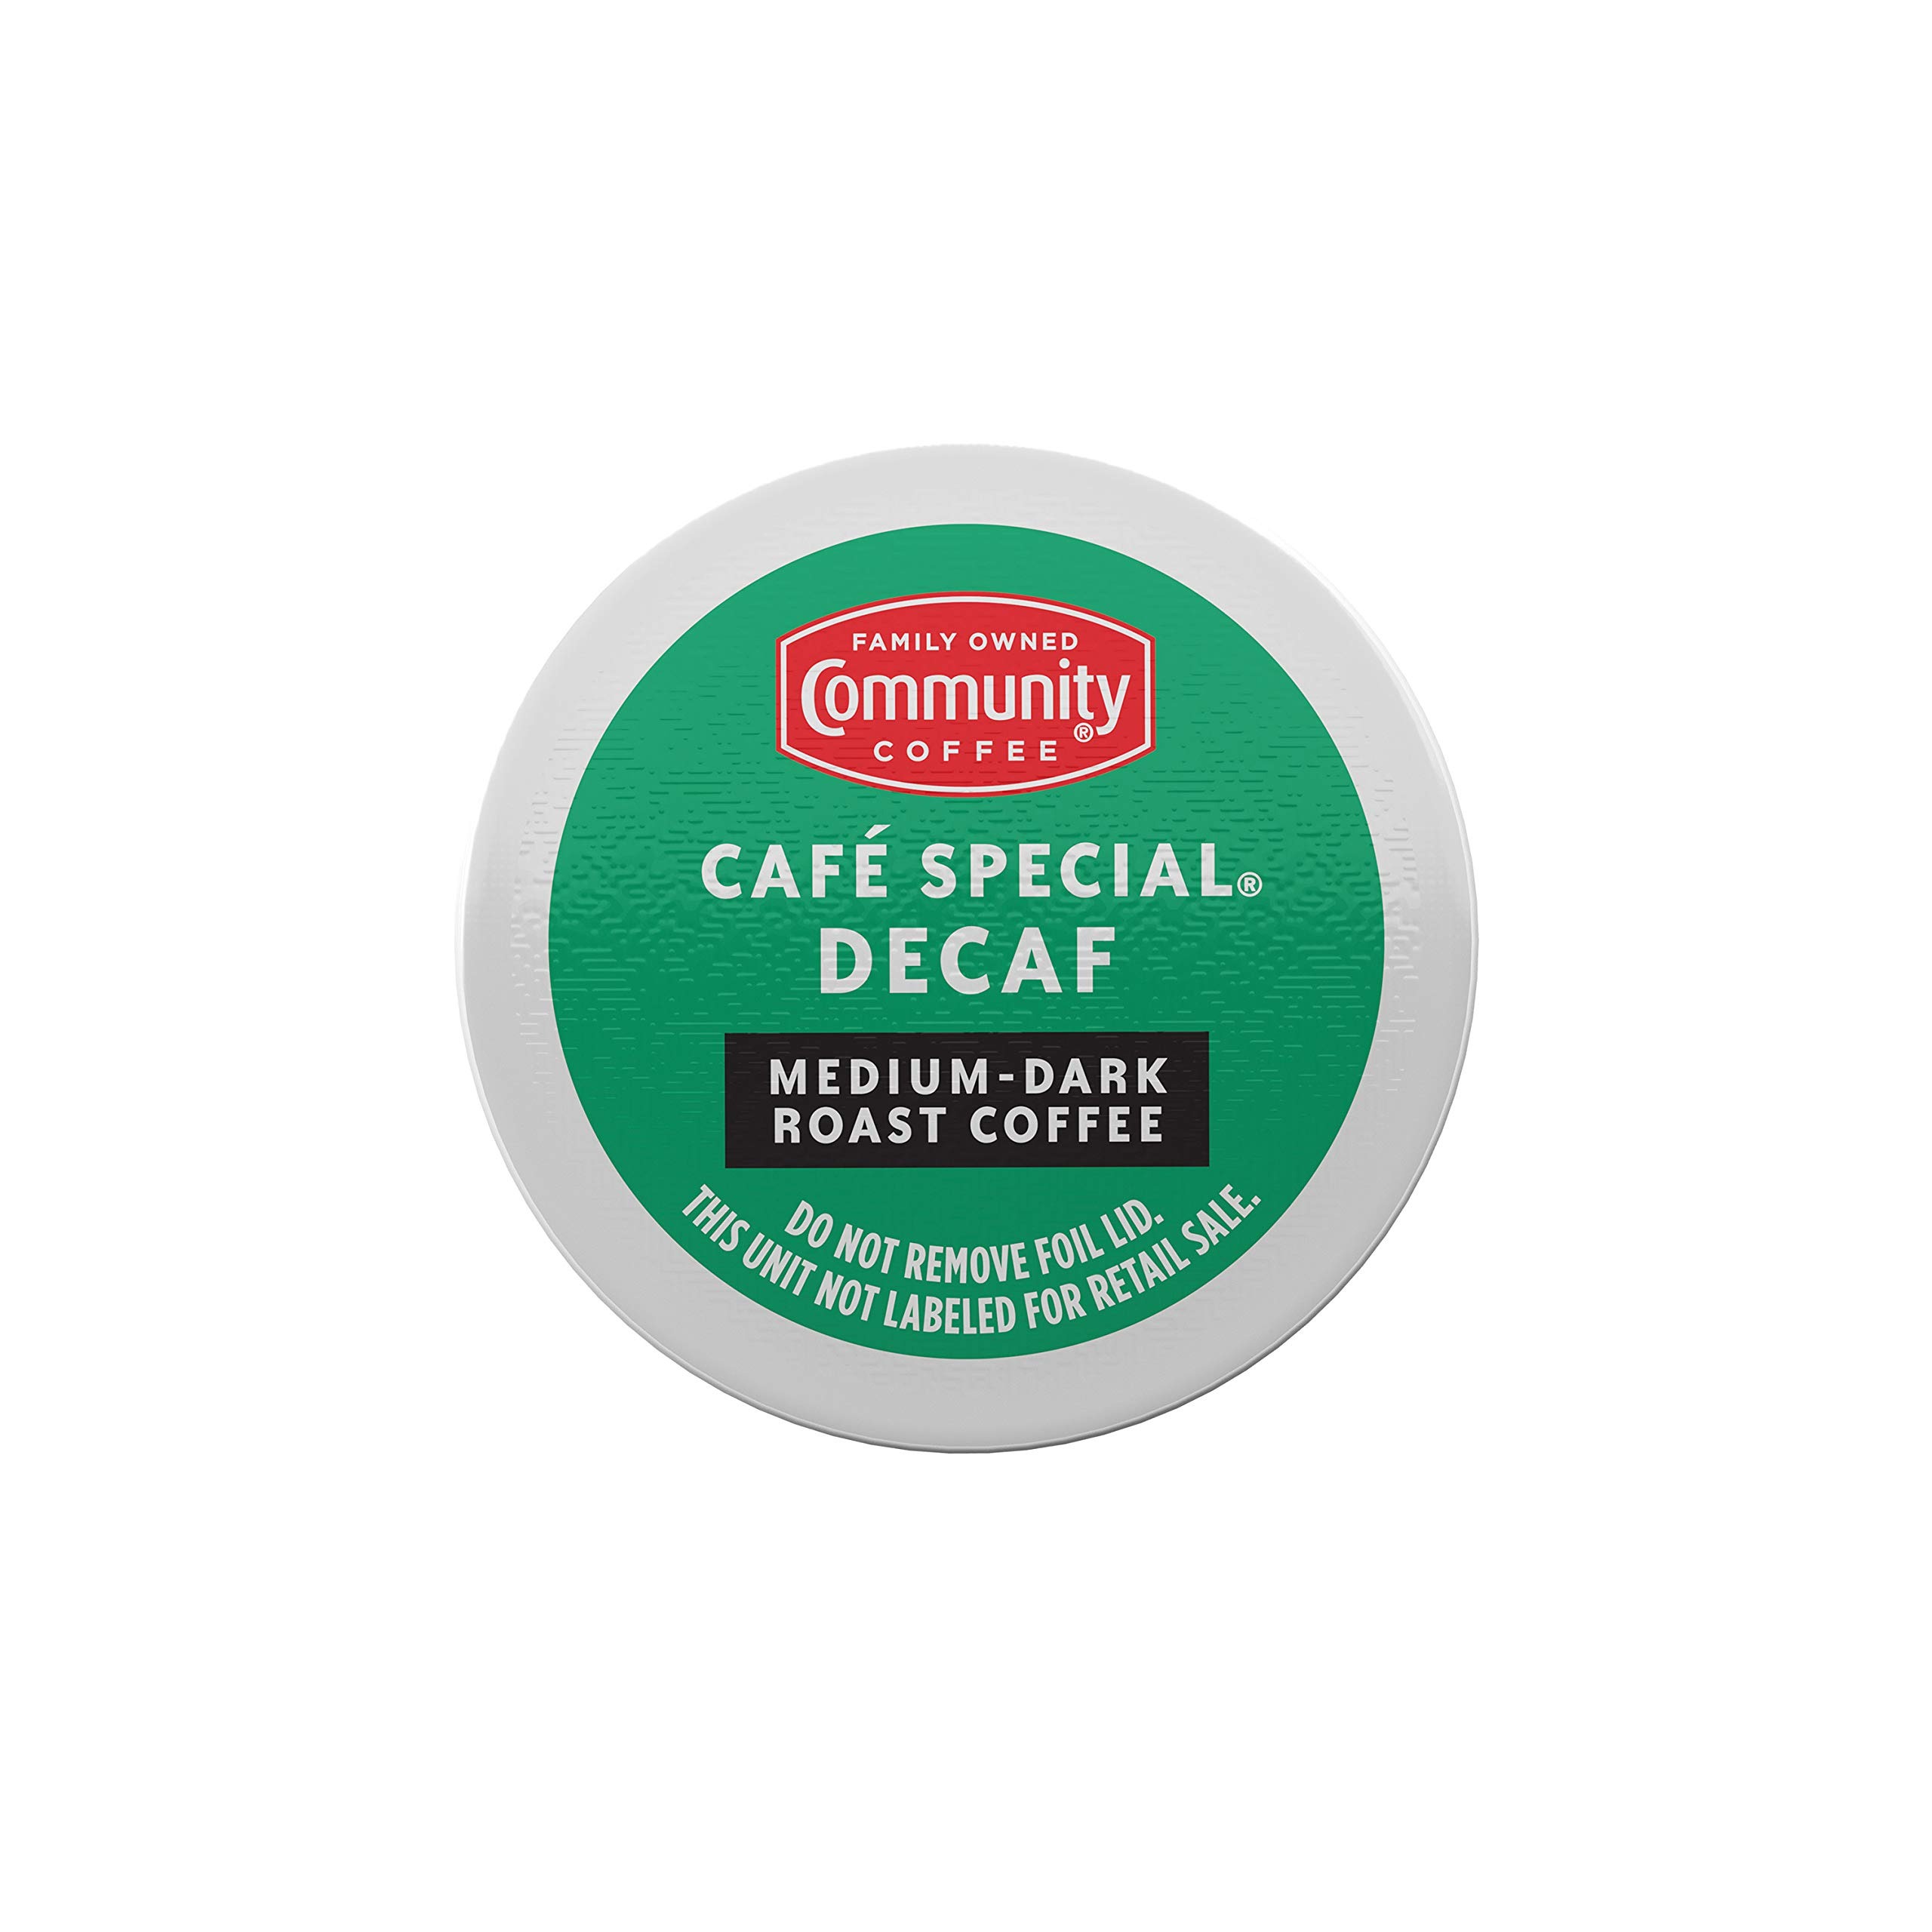
Item Name: Community Coffee Café Special Medium-Dark Roast Decaf Single Serve K-Cup Compatible Coffee Pods, 18 Count
Bullet Point 1: MEDIUM-DARK ROAST BLEND: A distinct flavor featuring notes of caramel & cocoa. These coffee beans dry naturally in the sun, locking in flavor & highlighting their sweeter profile for café quality flavor without caffeine.
Bullet Point 2: COFFEE PODS: We take high-quality 100% Arabica beans, roast & grind them to perfection, then package them in single-serve coffee pods that are Keurig 2.0 (k-cup) compatible for quick & easy brewing.
Bullet Point 3: COMMUNITY IS EVERYTHING: From using responsibly-sourced coffee beans to programs that support military service members, local schools & more, Community Coffee gives back to our partners & local communities in every way we can.
Bullet Point 4: HOW YOU LIKE IT: We have k-cup compatible single-serve coffee pods for a quickly brewed cup. For reusable pods, we have whole beans or ground coffee for the same great Community Coffee taste.
Bullet Point 5: QUALITY ASSURED: All of our coffee beans go through a rigorous scoring system for body, balance, flavor & aroma. Only then can they be considered fit to bear the Community Coffee name.
Value: 18.0
Unit: Count

Price: 13.295